Executioner (character)

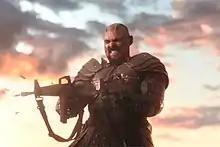
Karl Urban as Skurge in "Thor: Ragnarok"

Skurge appears in media set in the Marvel Cinematic Universe, portrayed by Karl Urban.